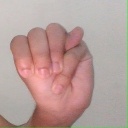
अक्षर: म